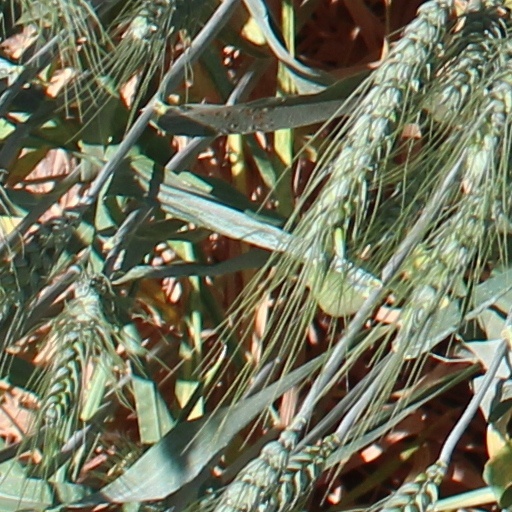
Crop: wheat